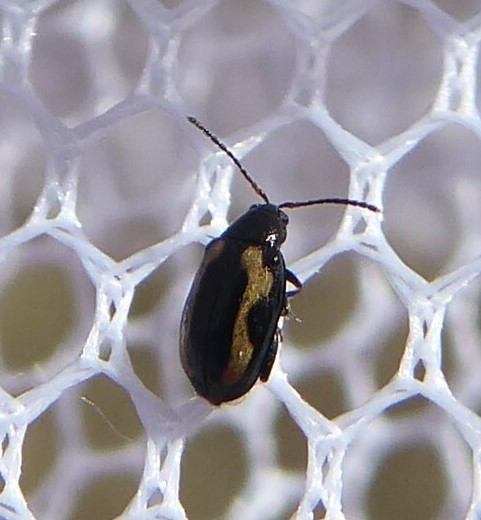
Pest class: striped_flea_beetle